Broadway Jones (film)

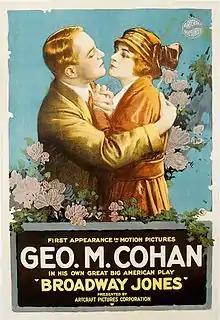
Film poster

Broadway Jones is a lost 1917 American silent comedy film directed by Joseph Kaufman and starring George M. Cohan, in his film debut, in a motion picture based on his 1912 play, "Broadway Jones".